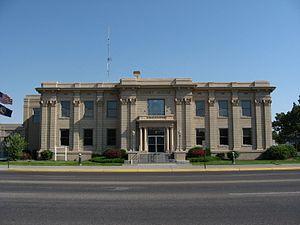
Rexburg est une ville américaine, siège du comté de Madison, dans l'Idaho. Sa population a été estimée en 2006 à 26 657 habitants. La ville a été fondée par un pionnier mormon du nom de Thomas Edwin Ricks, qui a donné son nom à la ville, appelée alors Ricksburg. Ce nom est devenu Rexburg.